The Wedding Song (1925 film)

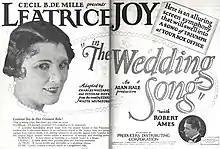

The Wedding Song is a 1925 American silent drama film directed by Alan Hale and starred Leatrice Joy, Robert Ames, and Charles K. Gerrard. It is based upon the novel of the same name by Ethel Watts Mumford.